Philosophical Transactions of the Royal Society

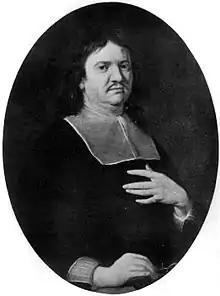
Henry Oldenburg, founding editor and publisher

The first issue, published in London on 6 March 1665, was edited and published by the Royal Society's first secretary, Henry Oldenburg, four-and-a-half years after the society was founded. The full title of the journal, as given by Oldenburg, was ""Philosophical Transactions, Giving some" "of the present Undertakings, Studies, and Labours of the Ingenious in many considerable parts of the World"". The society's council minutes dated 1 March 1664 (in the Old Style calendar; equivalent to 11 March 1665 in the modern New Style calendar) ordered that "the Philosophical Transactions, to be composed by Mr Oldenburg, be printed the first Monday of every month, if he have sufficient matter for it, and that that tract be licensed by the Council of this Society, being first revised by some Members of the same". Oldenburg published the journal at his own personal expense and seems to have entered into an agreement with the society's council allowing him to keep any resulting profits. He was to be disappointed, however, since the journal performed poorly from a financial point of view during his lifetime, just about covering the rent on his house in Piccadilly. Oldenburg put out 136 issues of the "Transactions" before his death in 1677.